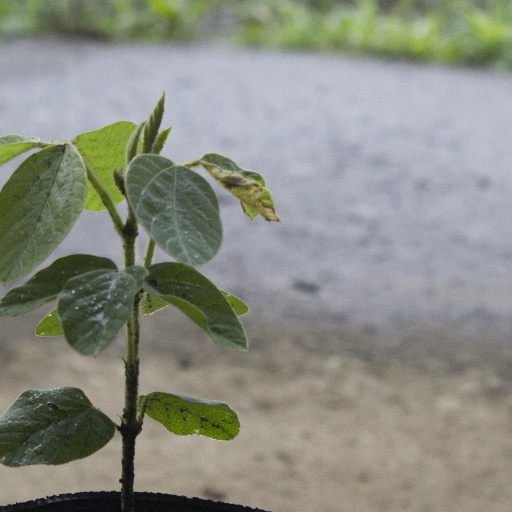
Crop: soybean